Ottawa Electric Railway

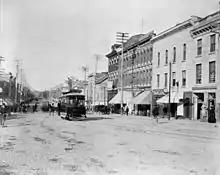
36 Rideau Street looking east, 1898

The horsecar was providing public transportation for Ottawa into the 1890s when, for a short time, electric streetcars were also employed. Initially Thomas Ahearn's new company started streetcar operations until it was merged with the existing horsecar company, and in the process, it was renamed to the Ottawa Electric Railway Company.